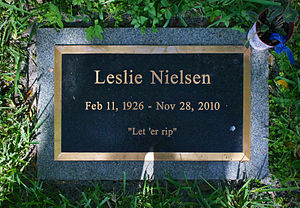
Leslie Nielsen / Død
Leslie Nielsens gravsten
Leslie Nielsens gravsten
Leslie Nielsen var en canadisk-amerikansk skuespiller. Efternavnet stammer fra hans danske farfar. Siden sin debut i 1950 medvirkede han i over 100 film.